Catherine Stepney

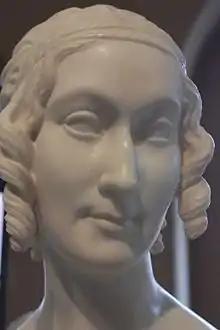
Lady Catherine Stepney by Richard Cockle Lucas

Catherine Pollok was born in Grittleton, Wiltshire in 1778. Her first husband was Russell Manners, whom she divorced. In 1813 she married Sir Thomas Stepney who was the ninth and as it turned out the last Stepney baronet, of Prendergast. He was a groom of the bed-chamber to the Duke of York and he died without issue in 1825.